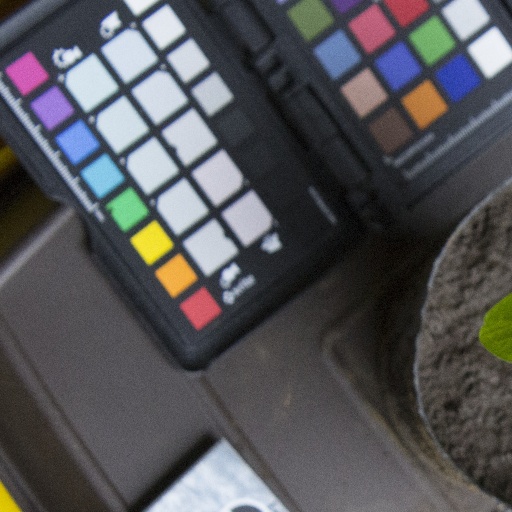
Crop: soybean